Women's Army Corps

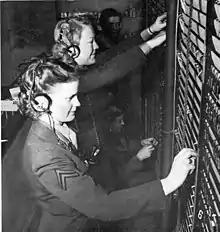
WACs working in the communications section of the operations room at an air force station.

While most women served stateside, some went to various places worldwide, including Europe, North Africa, and New Guinea. For example, WACs landed on Normandy Beach just a few weeks after the initial invasion. One of the most famous WAAC/WAC units to serve in the North African and Mediterranean theaters was the 6669th Headquarters Platoon, assigned to Lieutenant General Mark W. Clark's Fifth Army. The unit consisted of 10 telephone operators, 7 clerks, 16 clerk-typists, 10 stenographers and 1 administrative clerk.